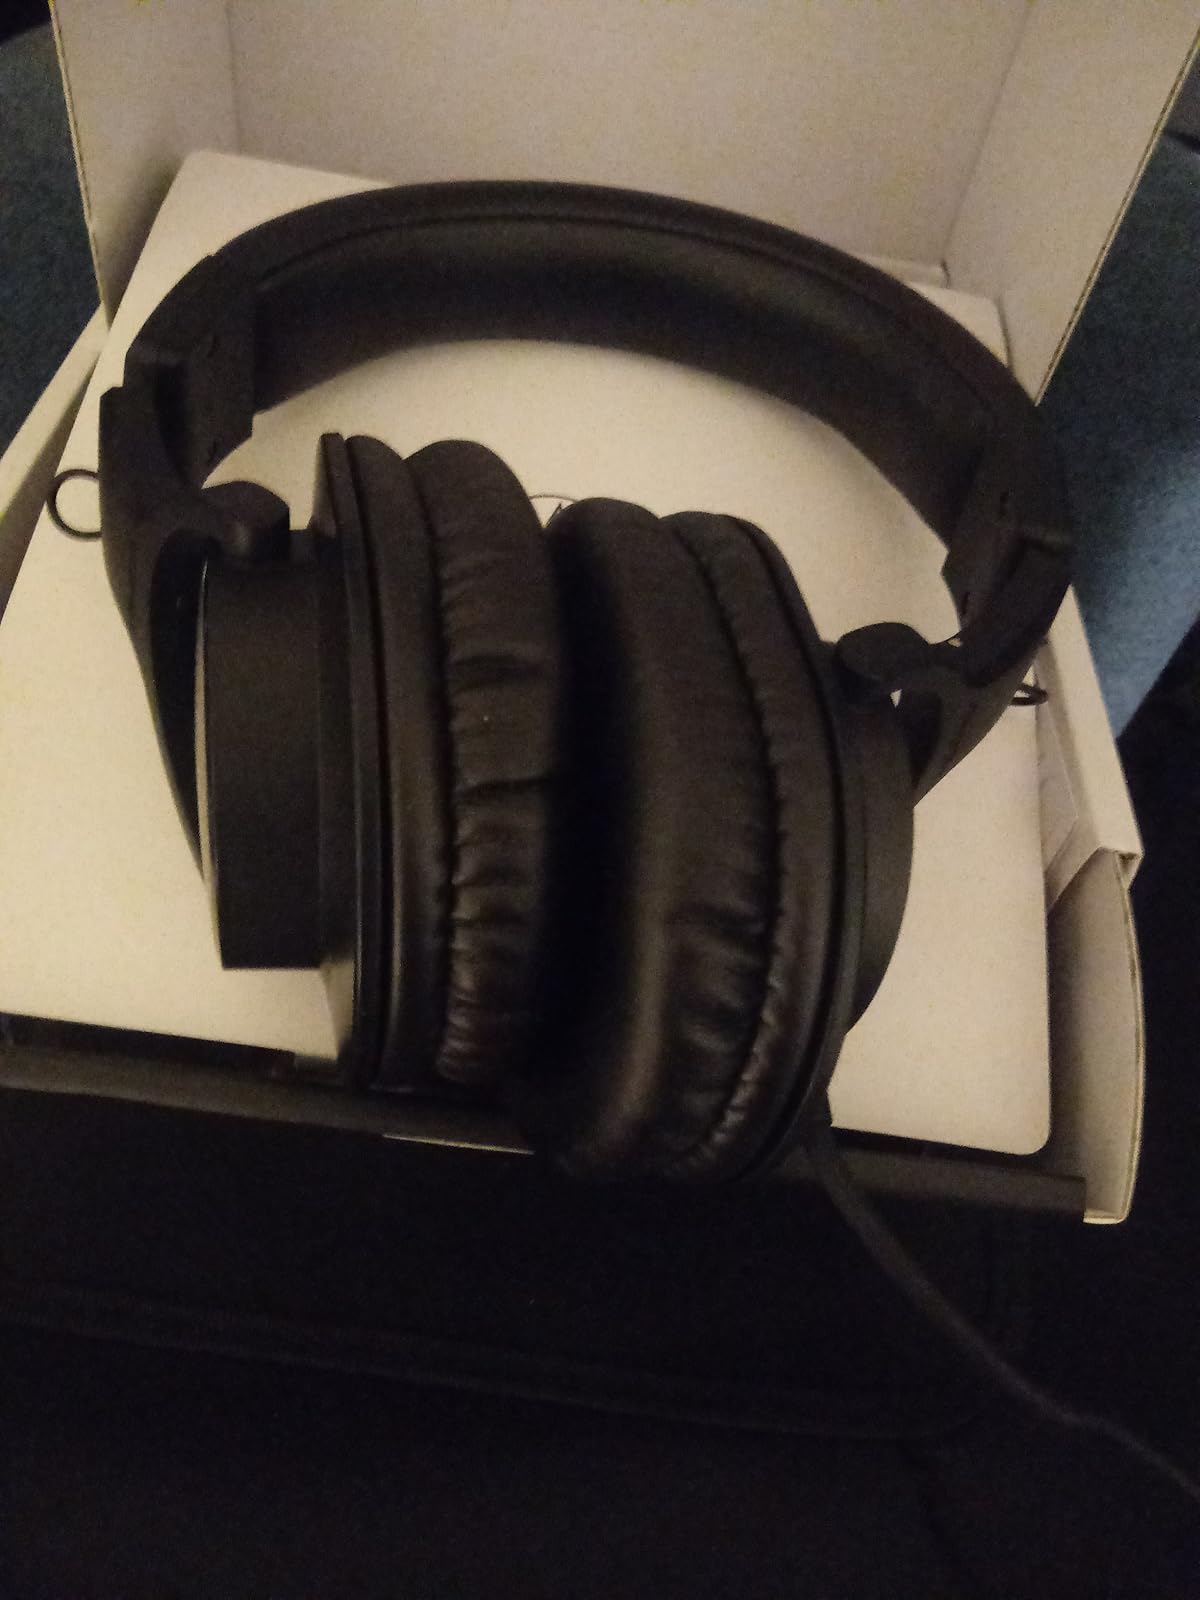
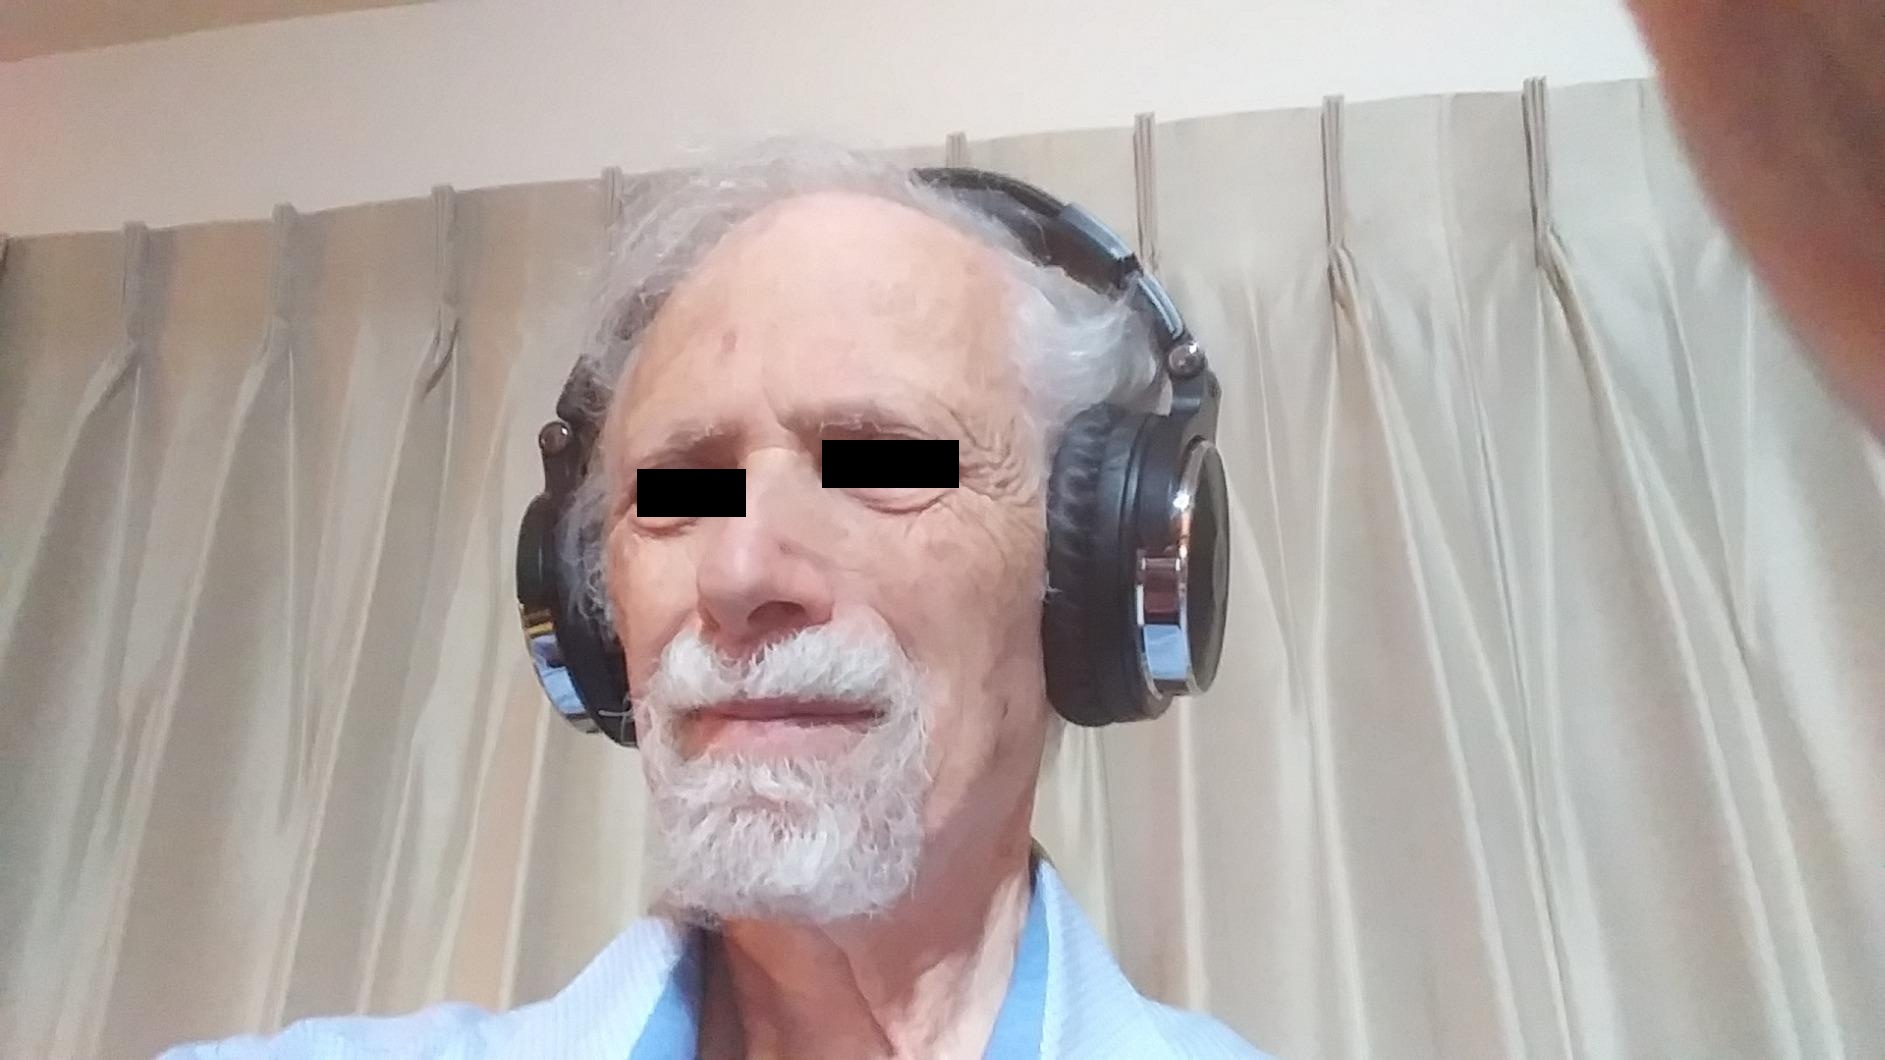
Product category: headphones
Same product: no